College of Defence Management

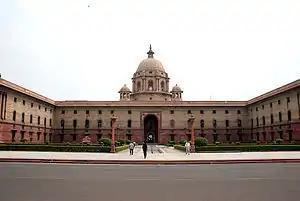

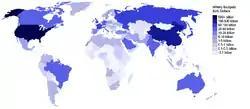
Military spending of countries around the world

The college was established with a dual set of mandates with regard to the two lines of management studies.